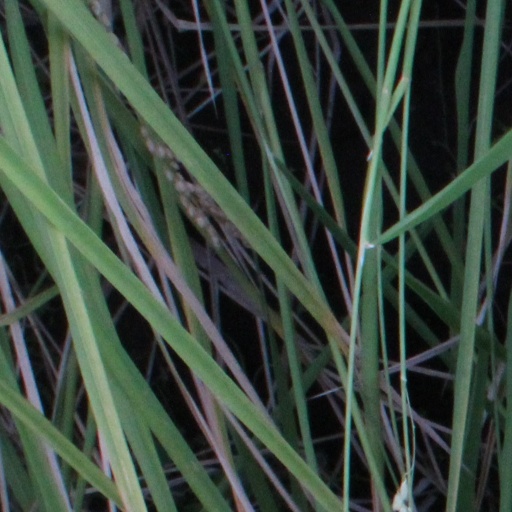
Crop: rice